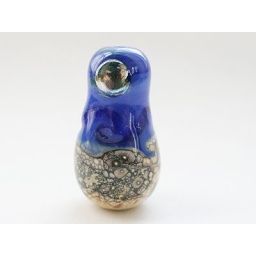
Inspired by a walk at the ocean when a blue moon was rising.